Alyaksandr Yermakovich

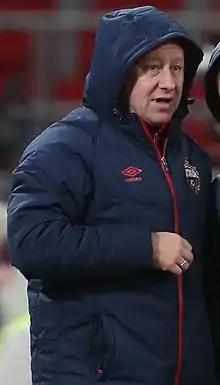
Yermakovich working with CSKA Moscow in 2018

Alyaksandr Uladzimiravich Yermakovich (born 21 January 1975) is a Belarusian football manager and a former midfielder.